Quinta de Presa

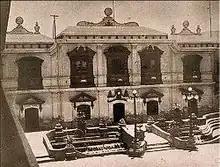
The Quinta in 1932.

The Quinta was the ancestral home of the aristocratic family Carrillo de Albornoz (Counts of Montemar) and Bravo de Lagunas (Counts of Monteblanco). However, the name of the farm is due to its best-known owner, Isabel Carrillo de Albornoz y de la Presa, sister of the 4th Count of Montemar. It was built in the 18th century, outside the perimeter of the old walls of Lima, on the other side of the Rímac River. The property is in the French Baroque or Rococo style, adapted to the climate of the capital and the conditions of the construction materials. It was declared a national historic monument in 1972.